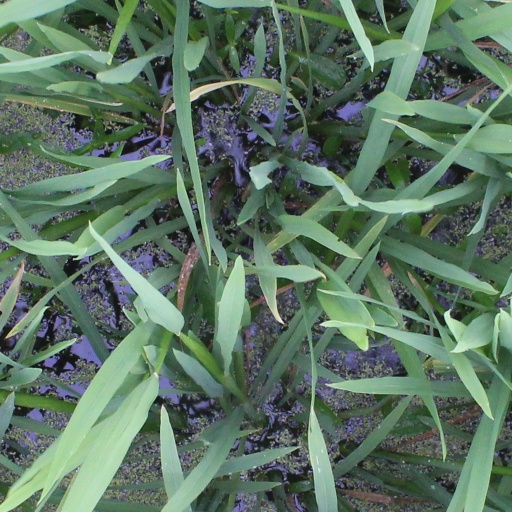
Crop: rice